South African Class 6 4-6-0

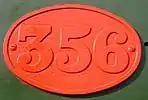
CGR number plate

The 6th Class was introduced primarily as a passenger locomotive, but when it became displaced by larger and more powerful locomotive classes, it literally became a Jack-of-all-trades which proved itself as one of the most useful and successful locomotive types to be designed at the Salt River shops. It would eventually see service in all parts of the country, except Natal, and would be used on all types of traffic.